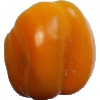
Label: yellow_pepper